Genzebe Dibaba

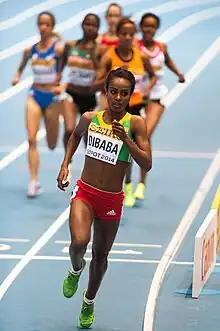
Genzebe en route her 3000m gold at the 2014 World Indoor Championships in Sopot

Genzebe opened 2013 on grass, winning the 3 km competition at the Great Edinburgh Cross Country, then took two indoor wins in Karlsruhe and Birmingham.